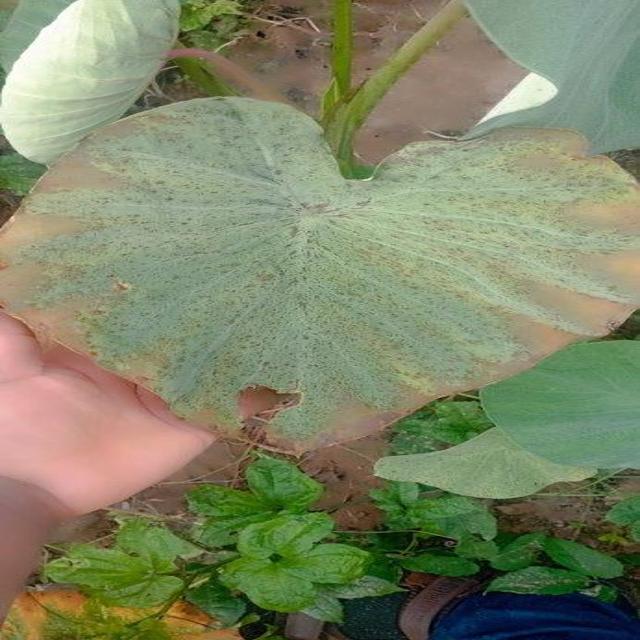
Label: Late_Blight